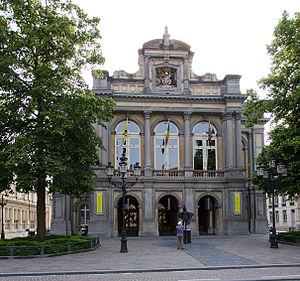
3 juin : prince Baudouin de Belgique, neveu du roi Léopold II.